Mendeleyevsky District

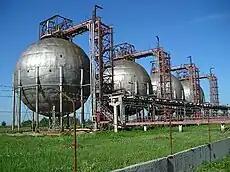
Nitrogen storage complex

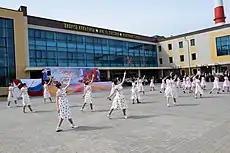
Celebrating Victory Day

The Mendeleevsky District is known for the production of basic chemical products, mineral fertilizers, oil and gas production. Significant reserves of raw materials and high-quality underground fresh and mineral water are concentrated in the district. Large enterprises "Prikamneft", "Kama Saks", "Spetsstroy" and others operate in Mendeleevsk.